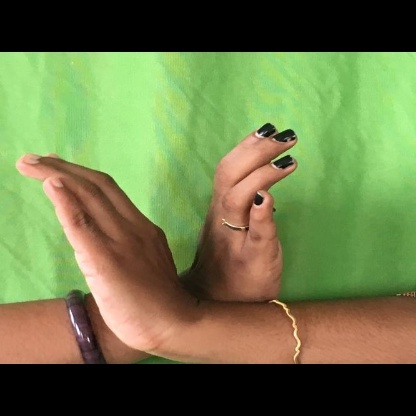
Mudra: Nagabandha